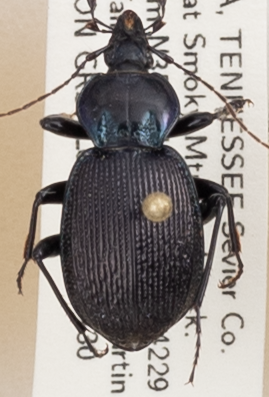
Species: Sphaeroderus stenostomus lecontei
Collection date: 2019-04-30
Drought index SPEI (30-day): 1.13
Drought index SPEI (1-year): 2.09
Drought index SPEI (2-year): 2.09